Dwight Smith Young

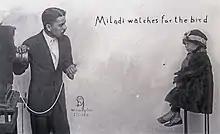

During America's involvement in World War I, Young enlisted in the U.S. Army Air Service, a forerunner of the United States Air Force, and was at the School of Military Aeronautics in Austin, Texas as a cadet undergoing pilot training when the war ended. After his military service, Young returned to Illinois and continued working as a carpenter and photographer. During the Great Depression of the 1930s and into the early 1940s, Young worked as a maintenance man at the Pictorial Paper Package Corporation in Aurora, Illinois. Not happy with that work, he recalled to an interviewer that he "decided to see what was going on at the University of Chicago." Despite having no college education, in 1942 he took an on-the-spot PhD oral exam and was given a job as a technician at the Metallurgical Laboratory at the university.